Pepper Dennis

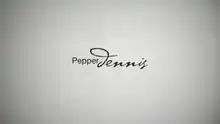

Pepper Dennis is an American comedy-drama television series that aired on The WB from April 4 to July 4, 2006. It was announced on May 17, 2006, that "Pepper Dennis" would not be one of the WB shows transferred to The CW. "Pepper Dennis" was the final new series to premiere on the network.